Tianjin railway station

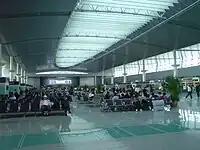

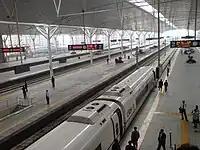
Tianjin Railway Station platform

At present, Tianjin Railway Station includes the Beijing–Tianjin intercity railway and the north station railway. The elevated waiting room, underground pit room, high platform canopy, passenger tunnel, and line package channels have a total construction area of , of which the newly built North station house comprises , the South Station house has and the canopy has . The elevated waiting room is and can accommodate 6,000 passengers. The office is located in the basement of the underground pit and has a construction area of .